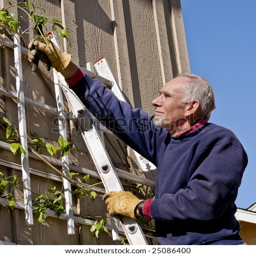
senior man on a ladder pruning a vine